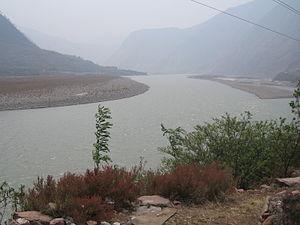
La Dadu est un affluent du fleuve Min qui coule dans la province chinoise du Sichuan en Chine. Elle est également appelée rivière Tatu.